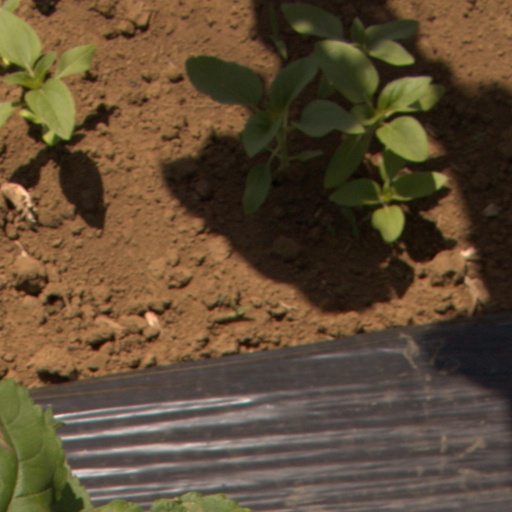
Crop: Jerusalem artichoke